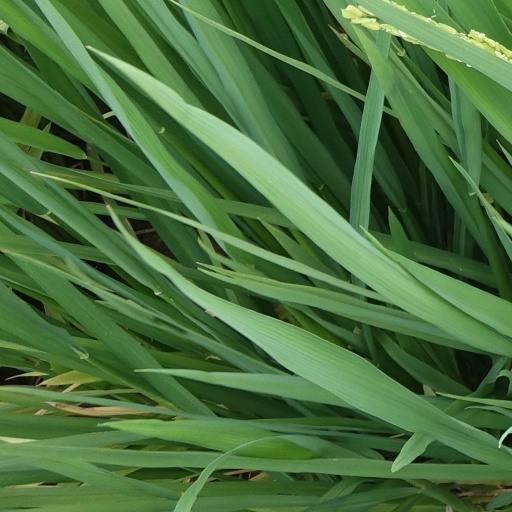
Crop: rice